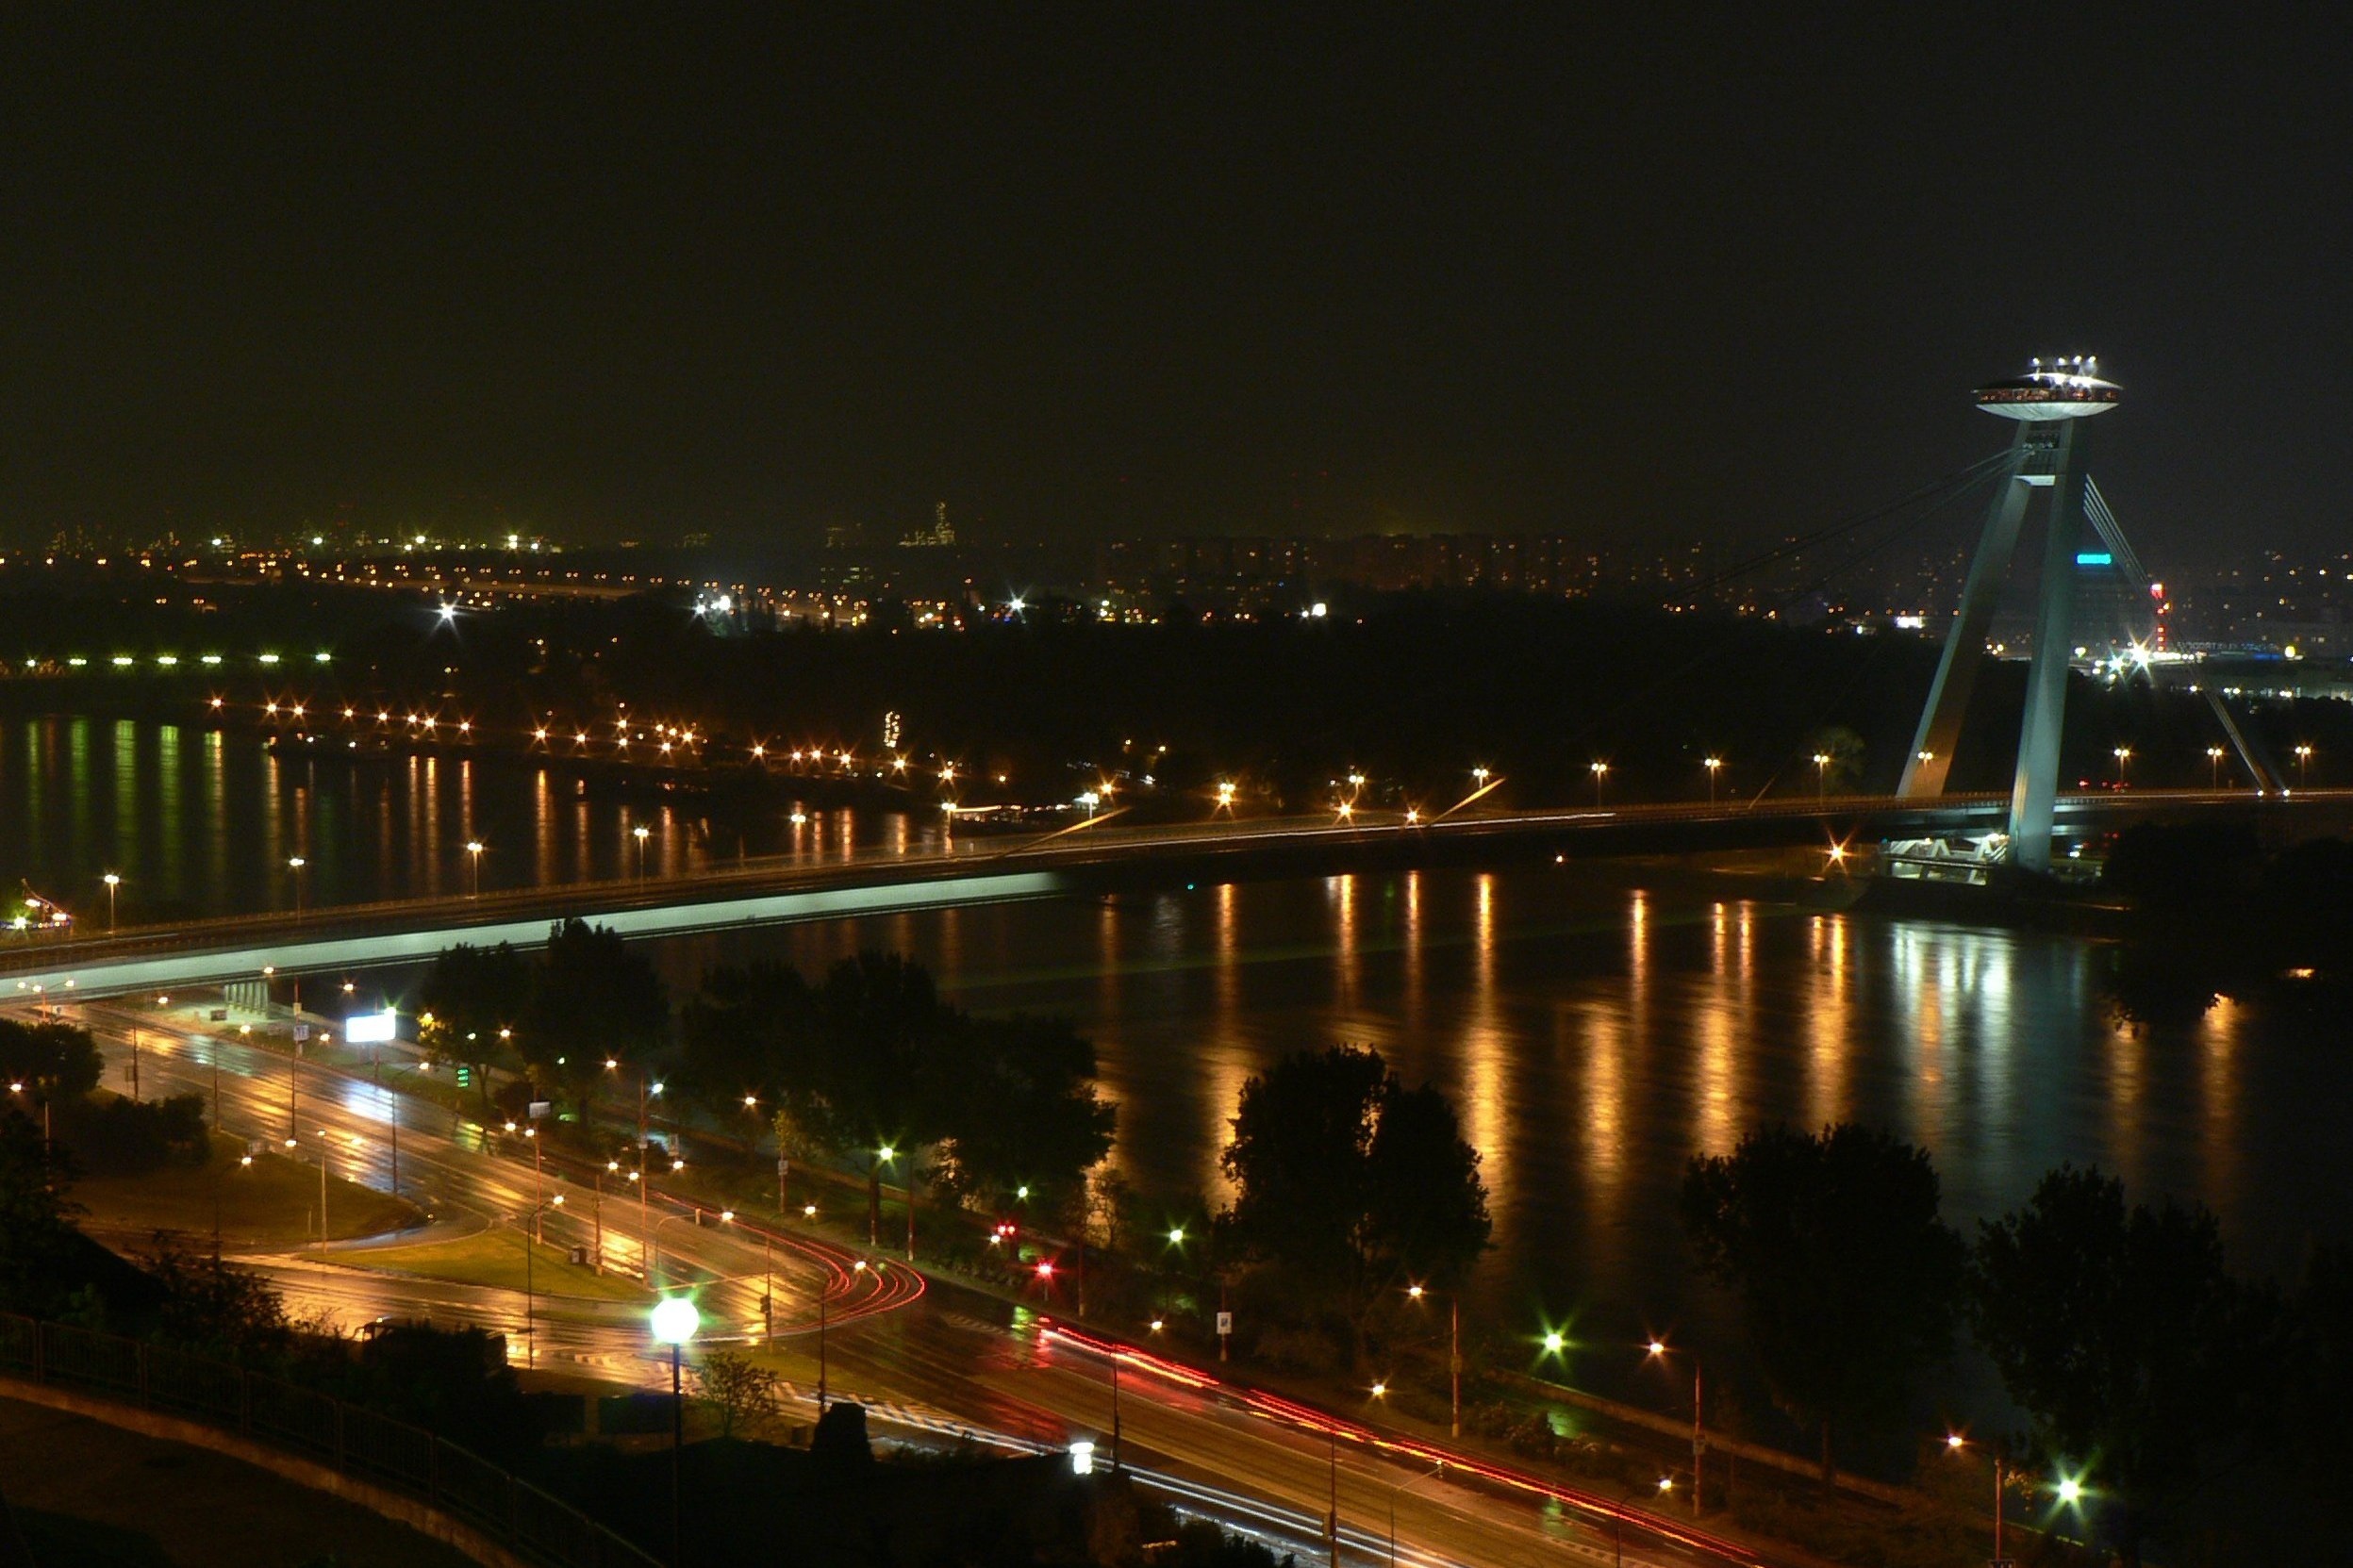
light, bridge, skyline, night, city, skyscraper, river, cityscape, downtown, dark, dusk, evening, reflection, landmark, trip, danube, ufo, metropolis, bratislava, slovakia, human settlement, metropolitan area